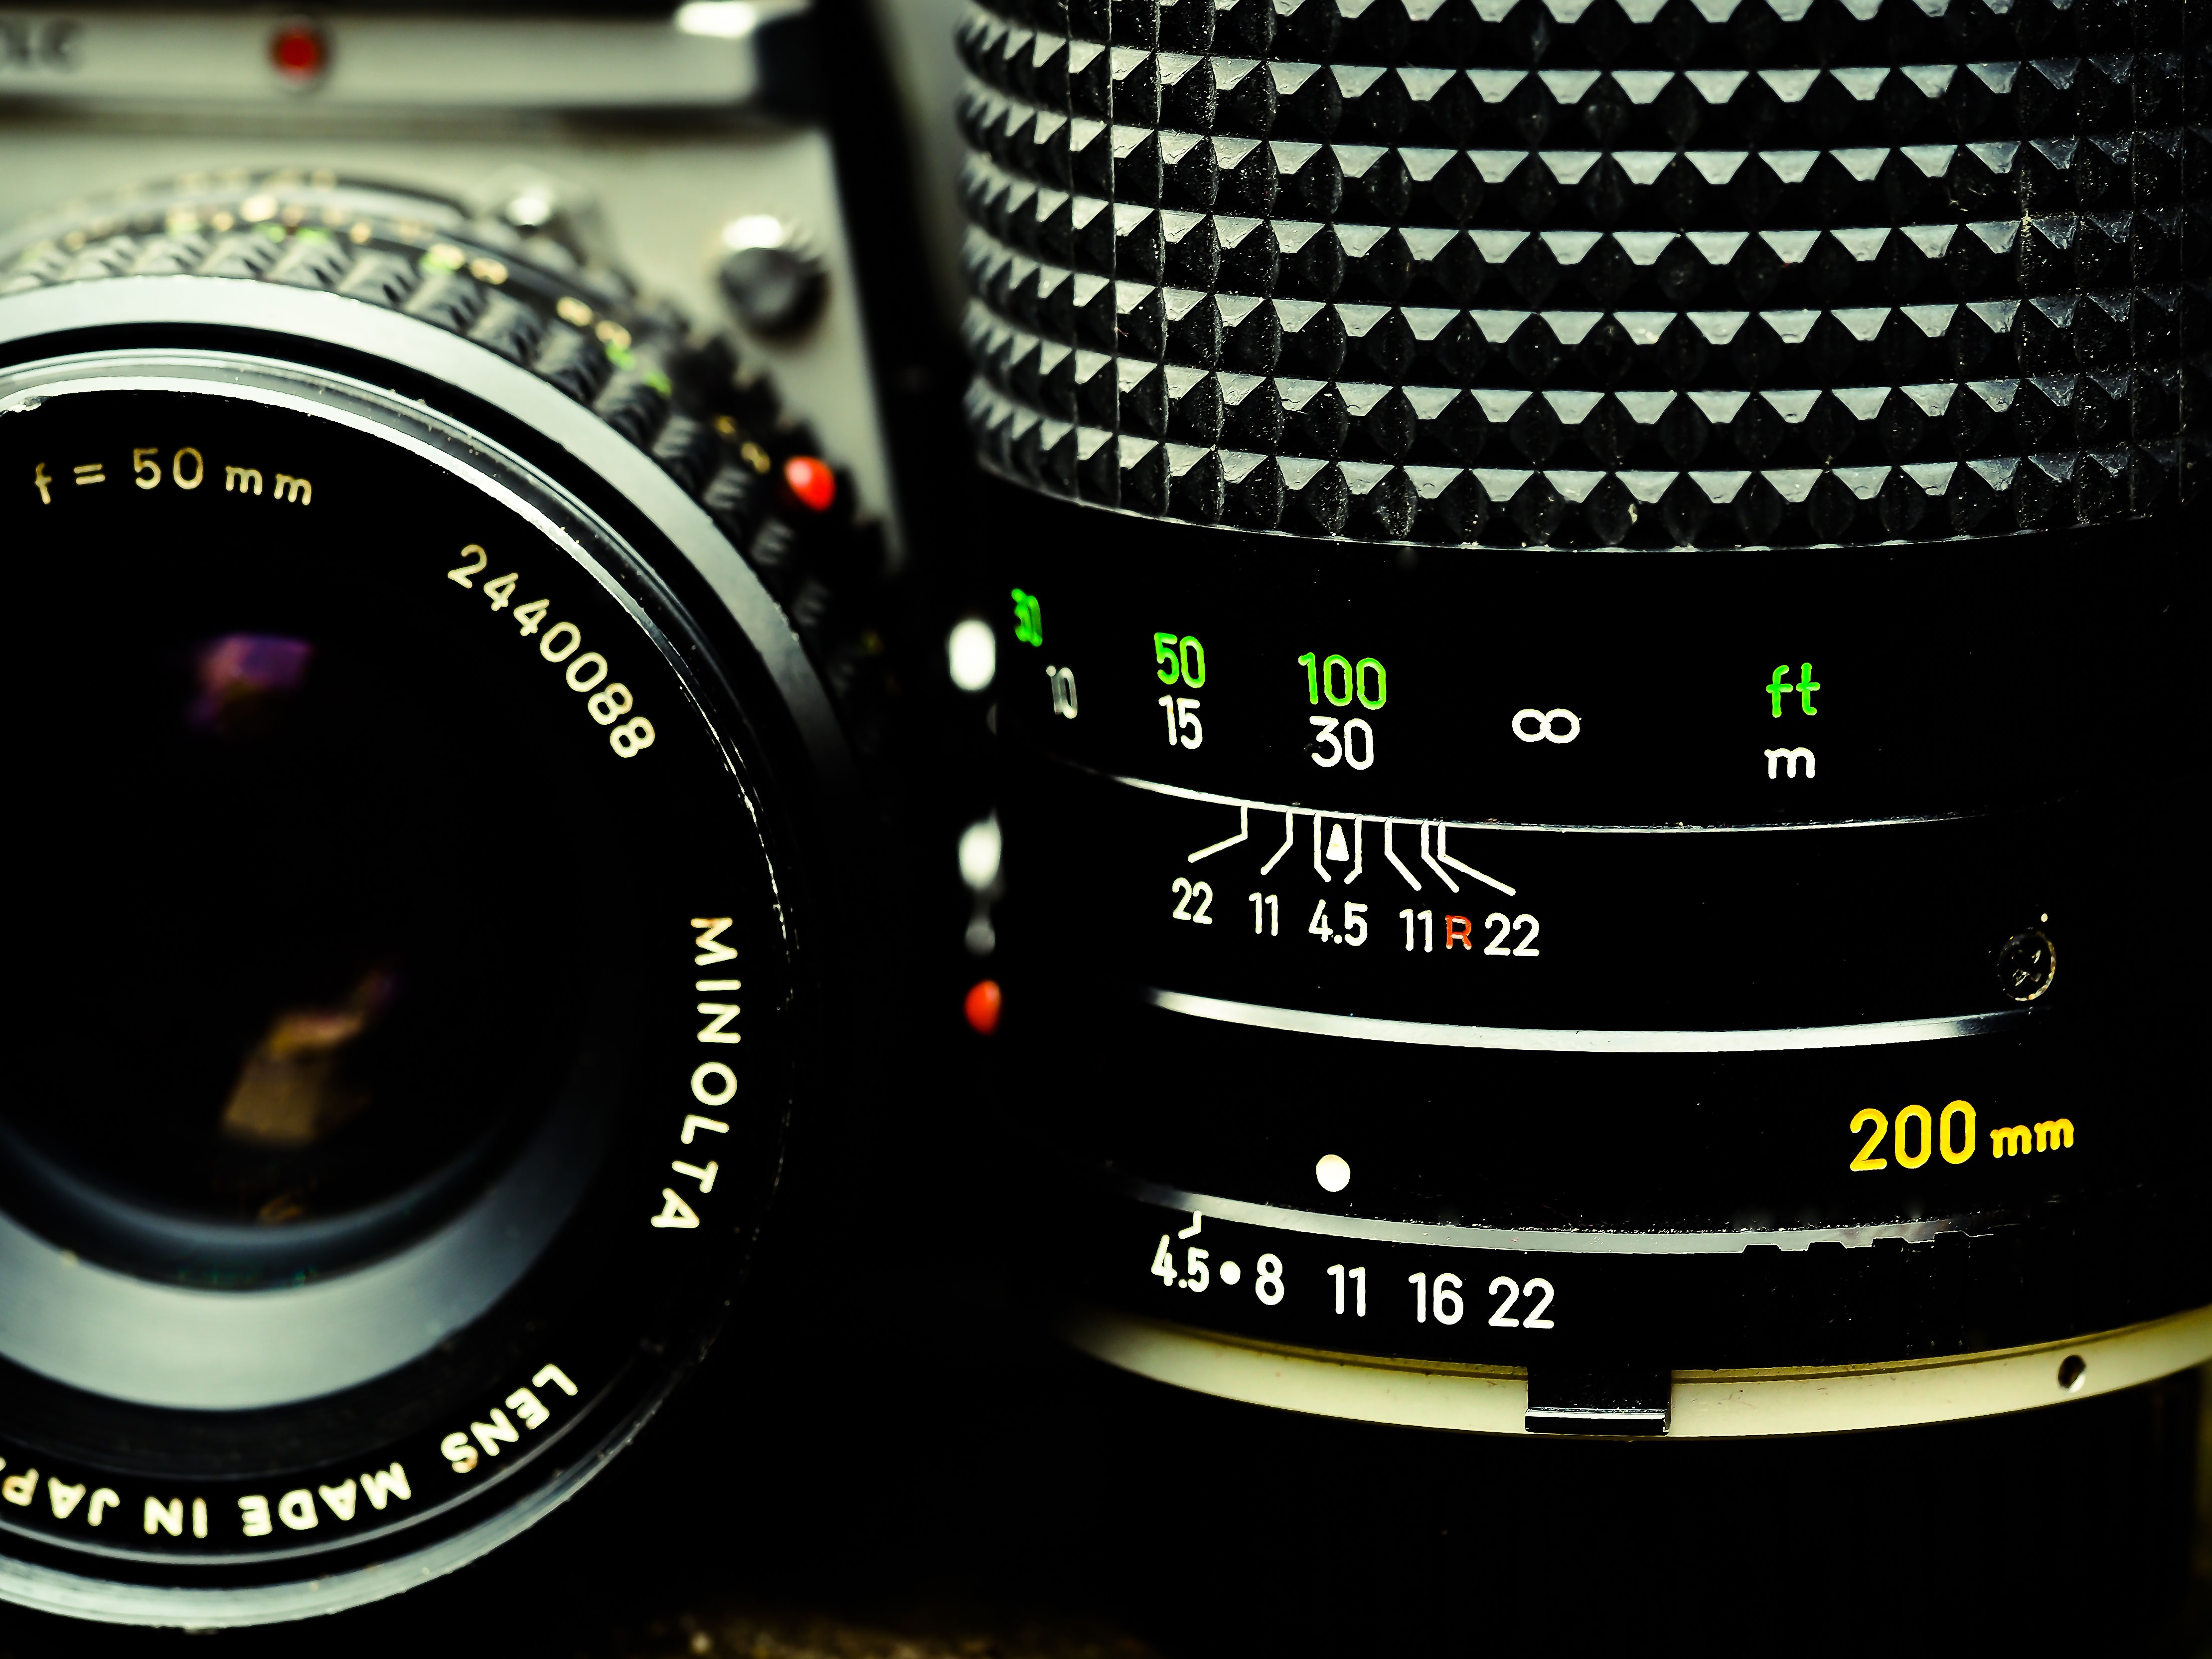
technology, camera, photography, vintage, retro, old, photo, analog, lens, macro, nostalgia, old camera, electronics, photograph, zoom, camera lens, minolta, multimedia, retro look, slr camera, photo camera, rangefinder camera, zoom lens, single lens reflex camera, cameras optics, personal computer hardware